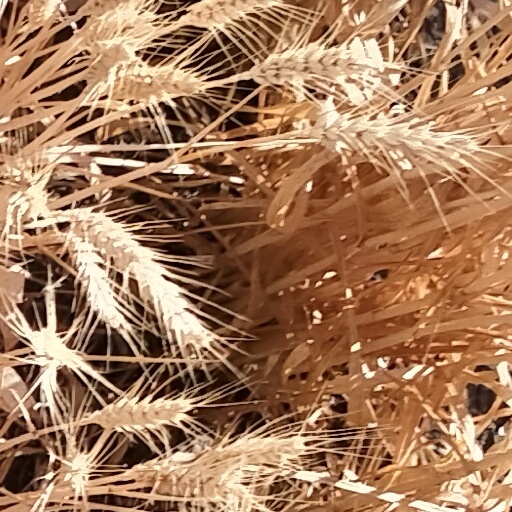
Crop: wheat